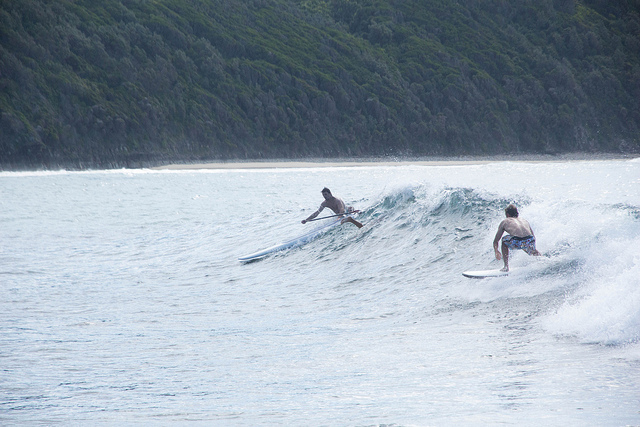
Two men, one in a boat and one on a surfboard, ride a wave.